David Lavery

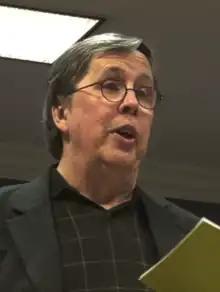
Lavery at a conference in New Orleans in 2011

David Lavery (August 27, 1949 – August 30, 2016) was an American linguist and professor of English at Middle Tennessee State University who specialized in studying pop culture, especially television. From 2006 to 2008 he served as Chair in Film & Television at Brunel University in London. He authored or edited over 20 books on popular culture, including "Conversations with Joss Whedon".